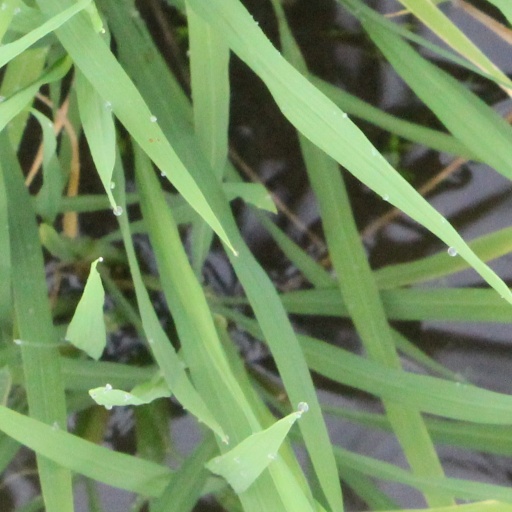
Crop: rice